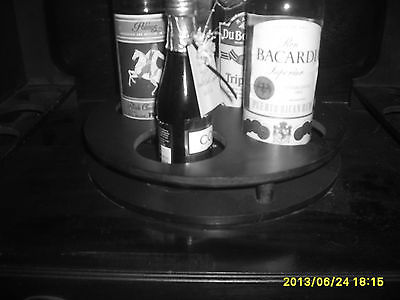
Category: cabinet